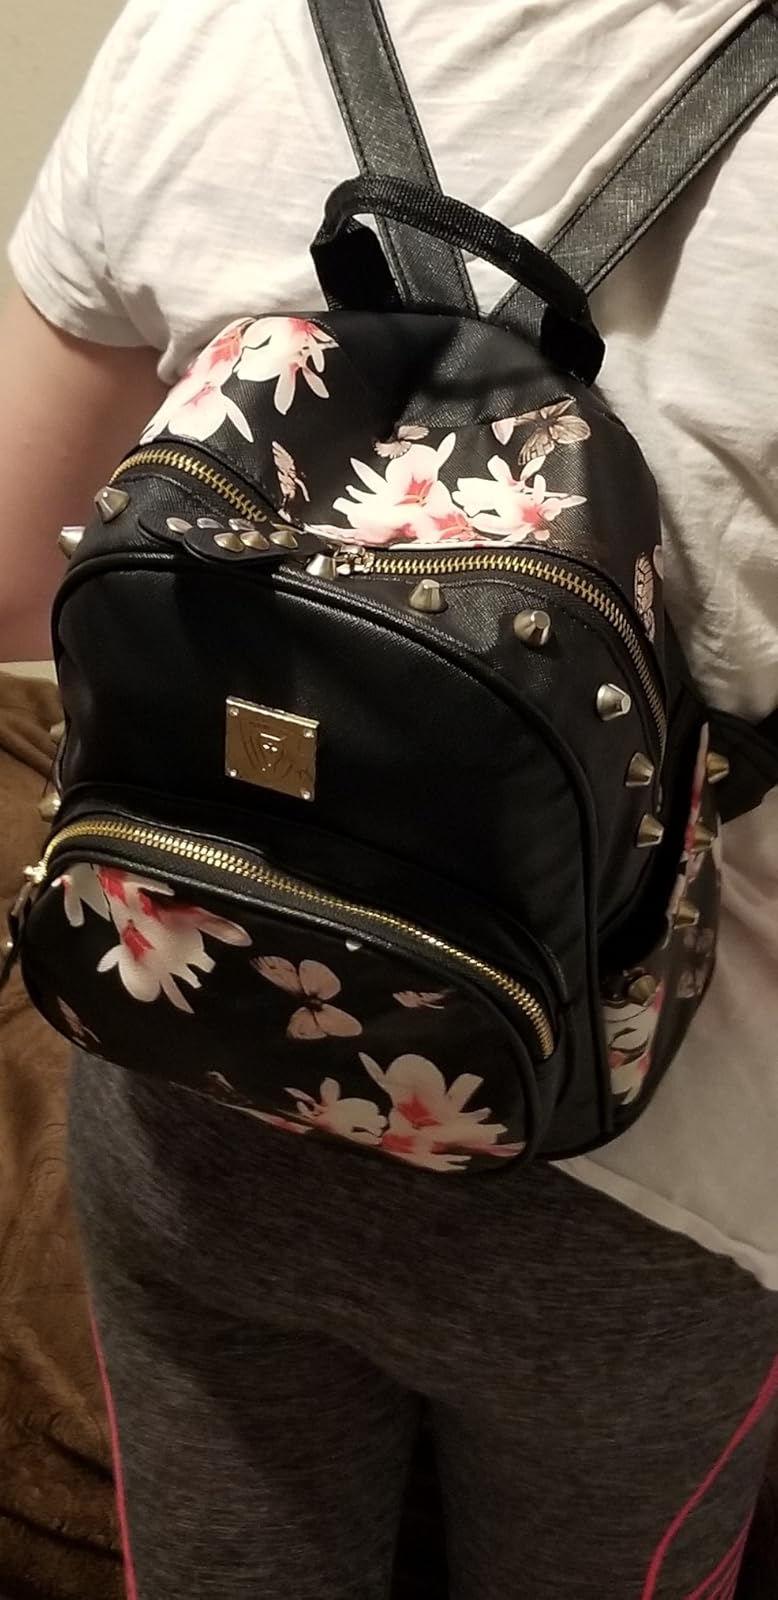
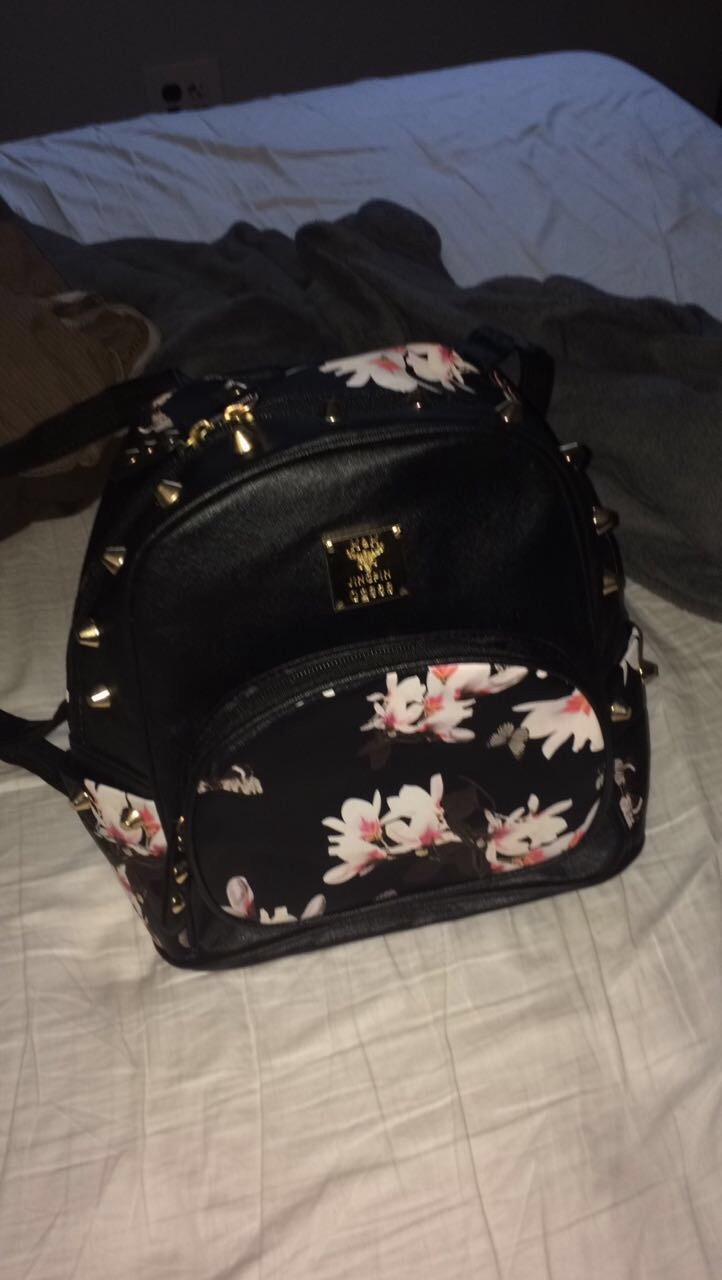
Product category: accessories_handbag
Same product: yes